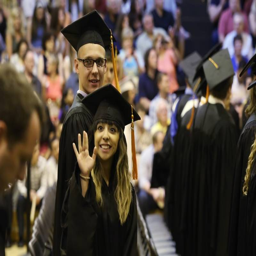
photos from the graduation at the school .